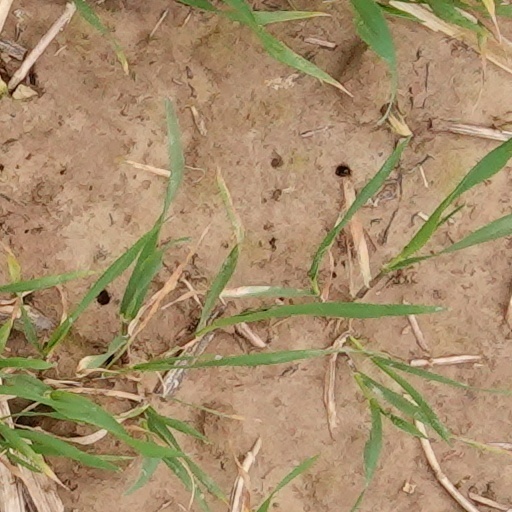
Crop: wheat